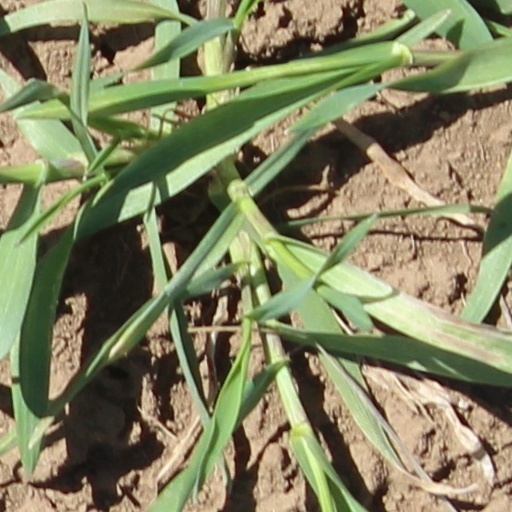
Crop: wheat